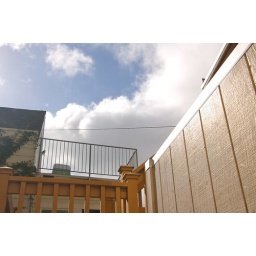
first bit of blue sky in awhile